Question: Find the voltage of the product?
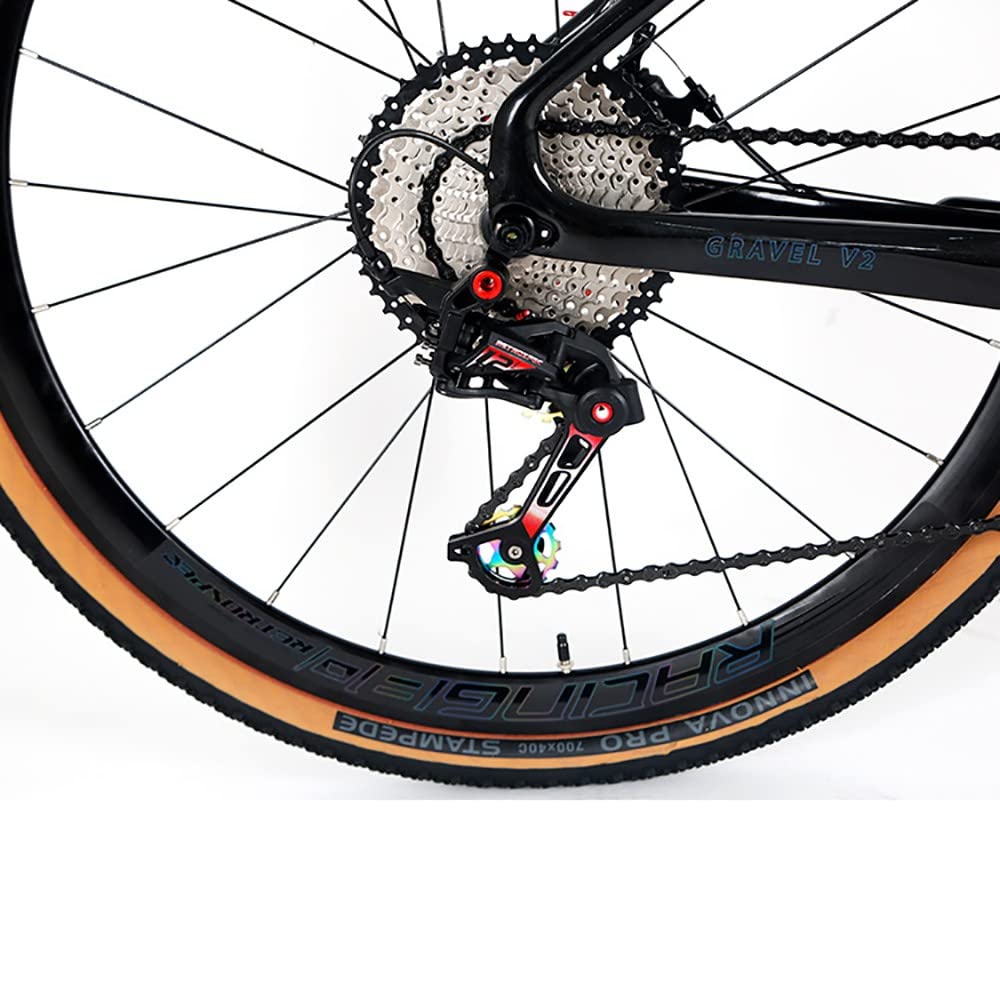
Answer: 2.0 volt